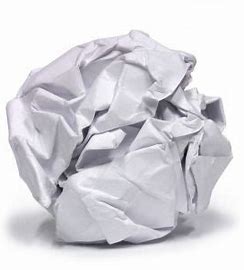
Label: paper